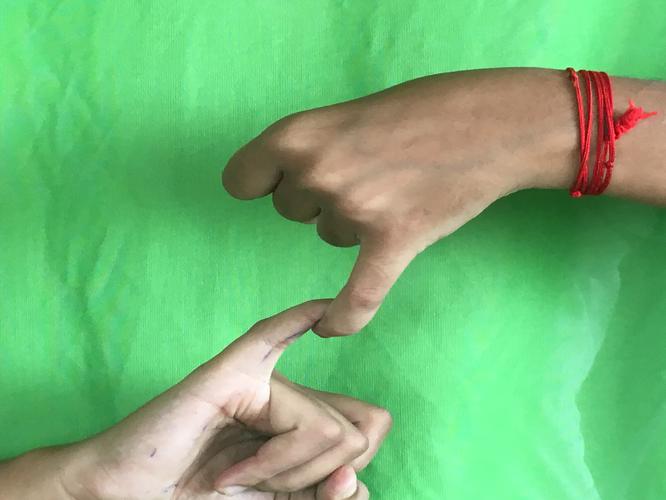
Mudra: Kilaka
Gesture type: double_hand